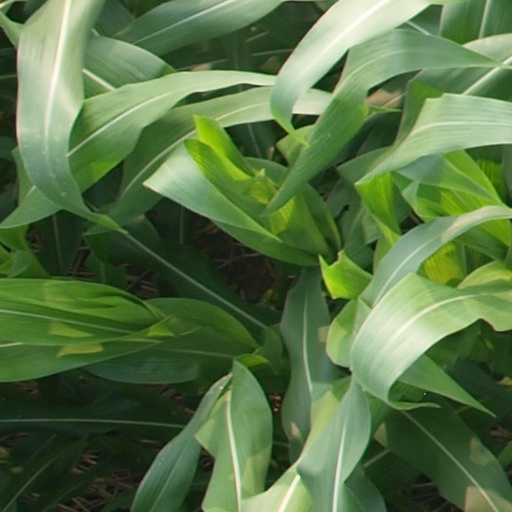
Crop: maize; corn